Marcus Semien

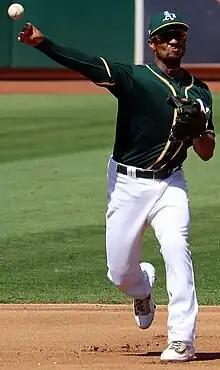
Semien in 2017

On April 17, 2017, Semien was placed on the 10-day disabled list due to a right wrist fracture, which also required surgery. For the 2017 season, he batted .249 with ten home runs and twelve stolen bases.